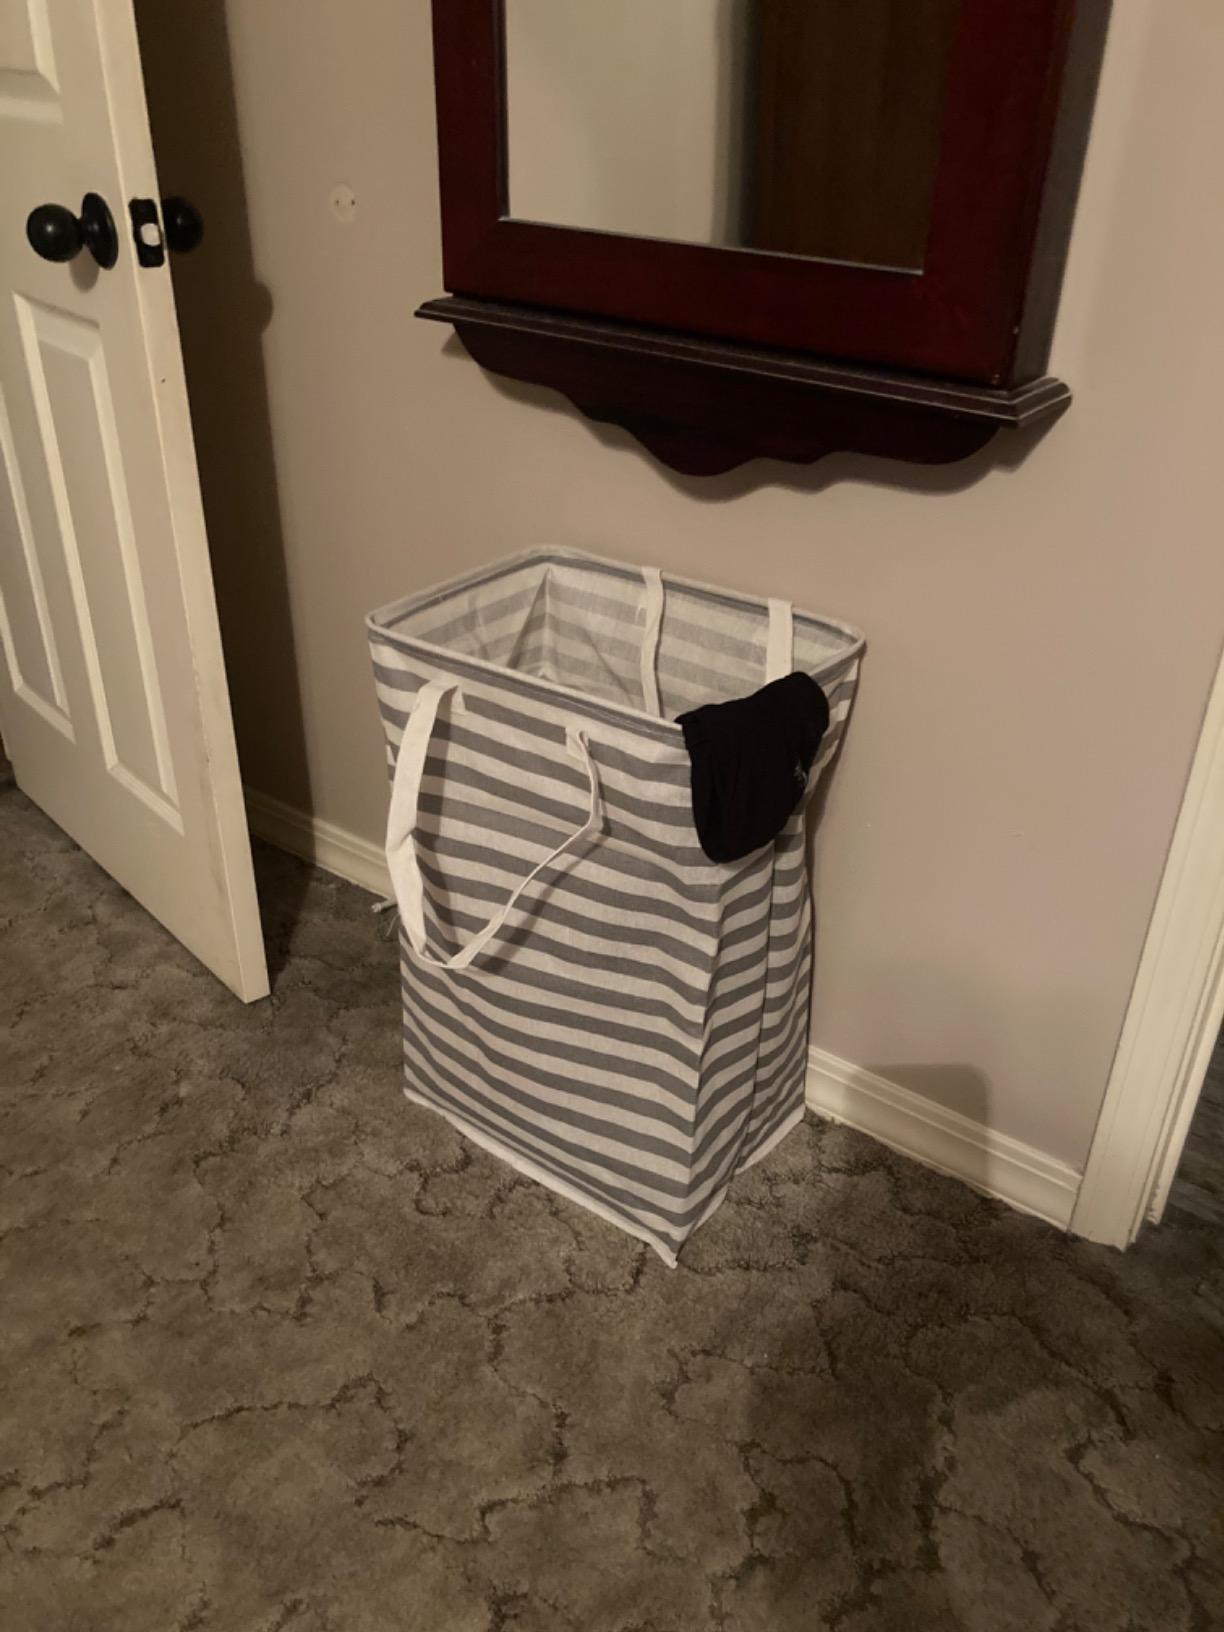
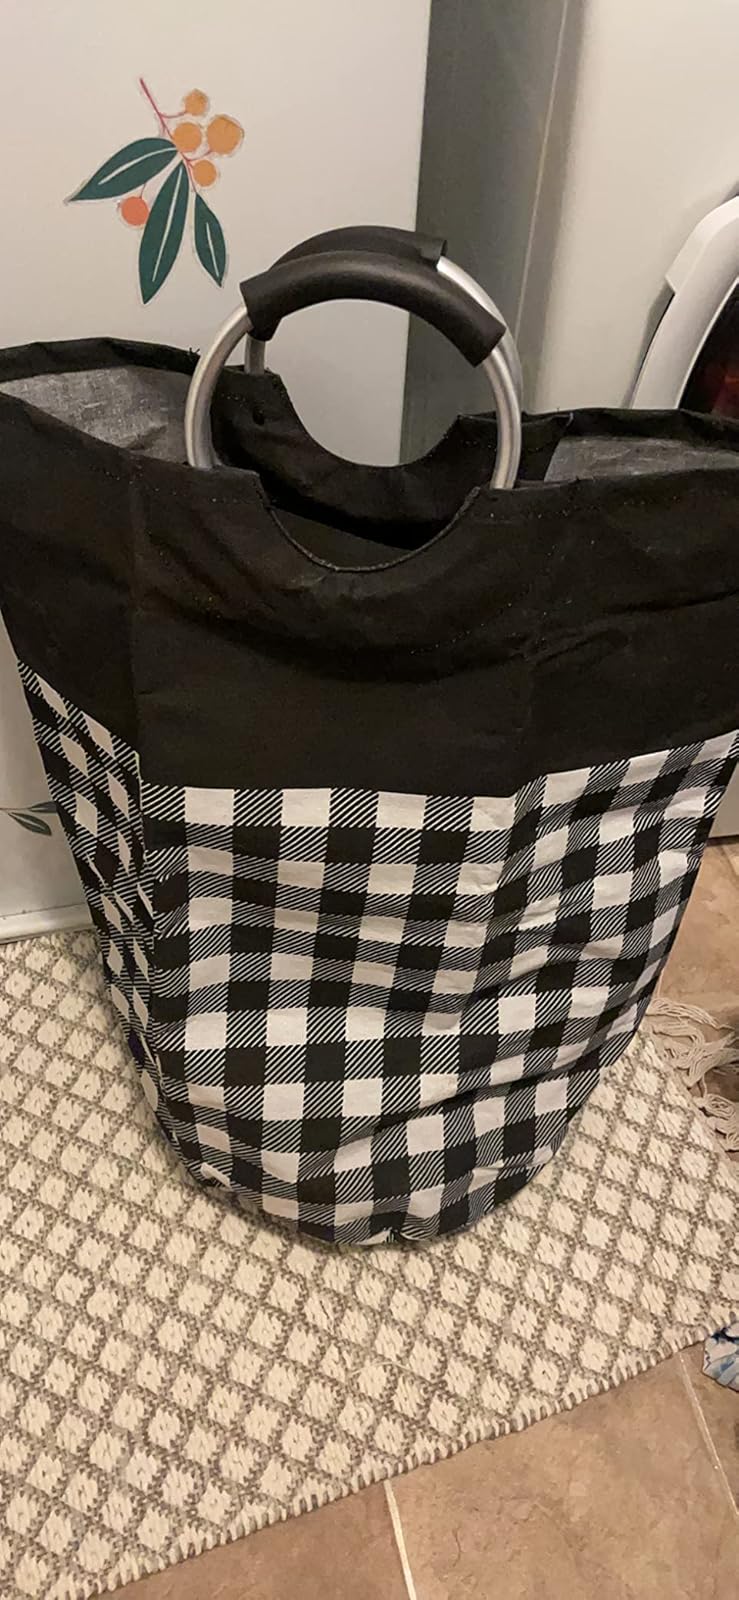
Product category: items_hamper
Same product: no